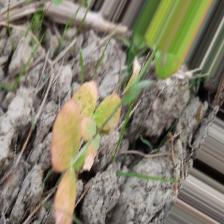
Label: Ascochyta blight